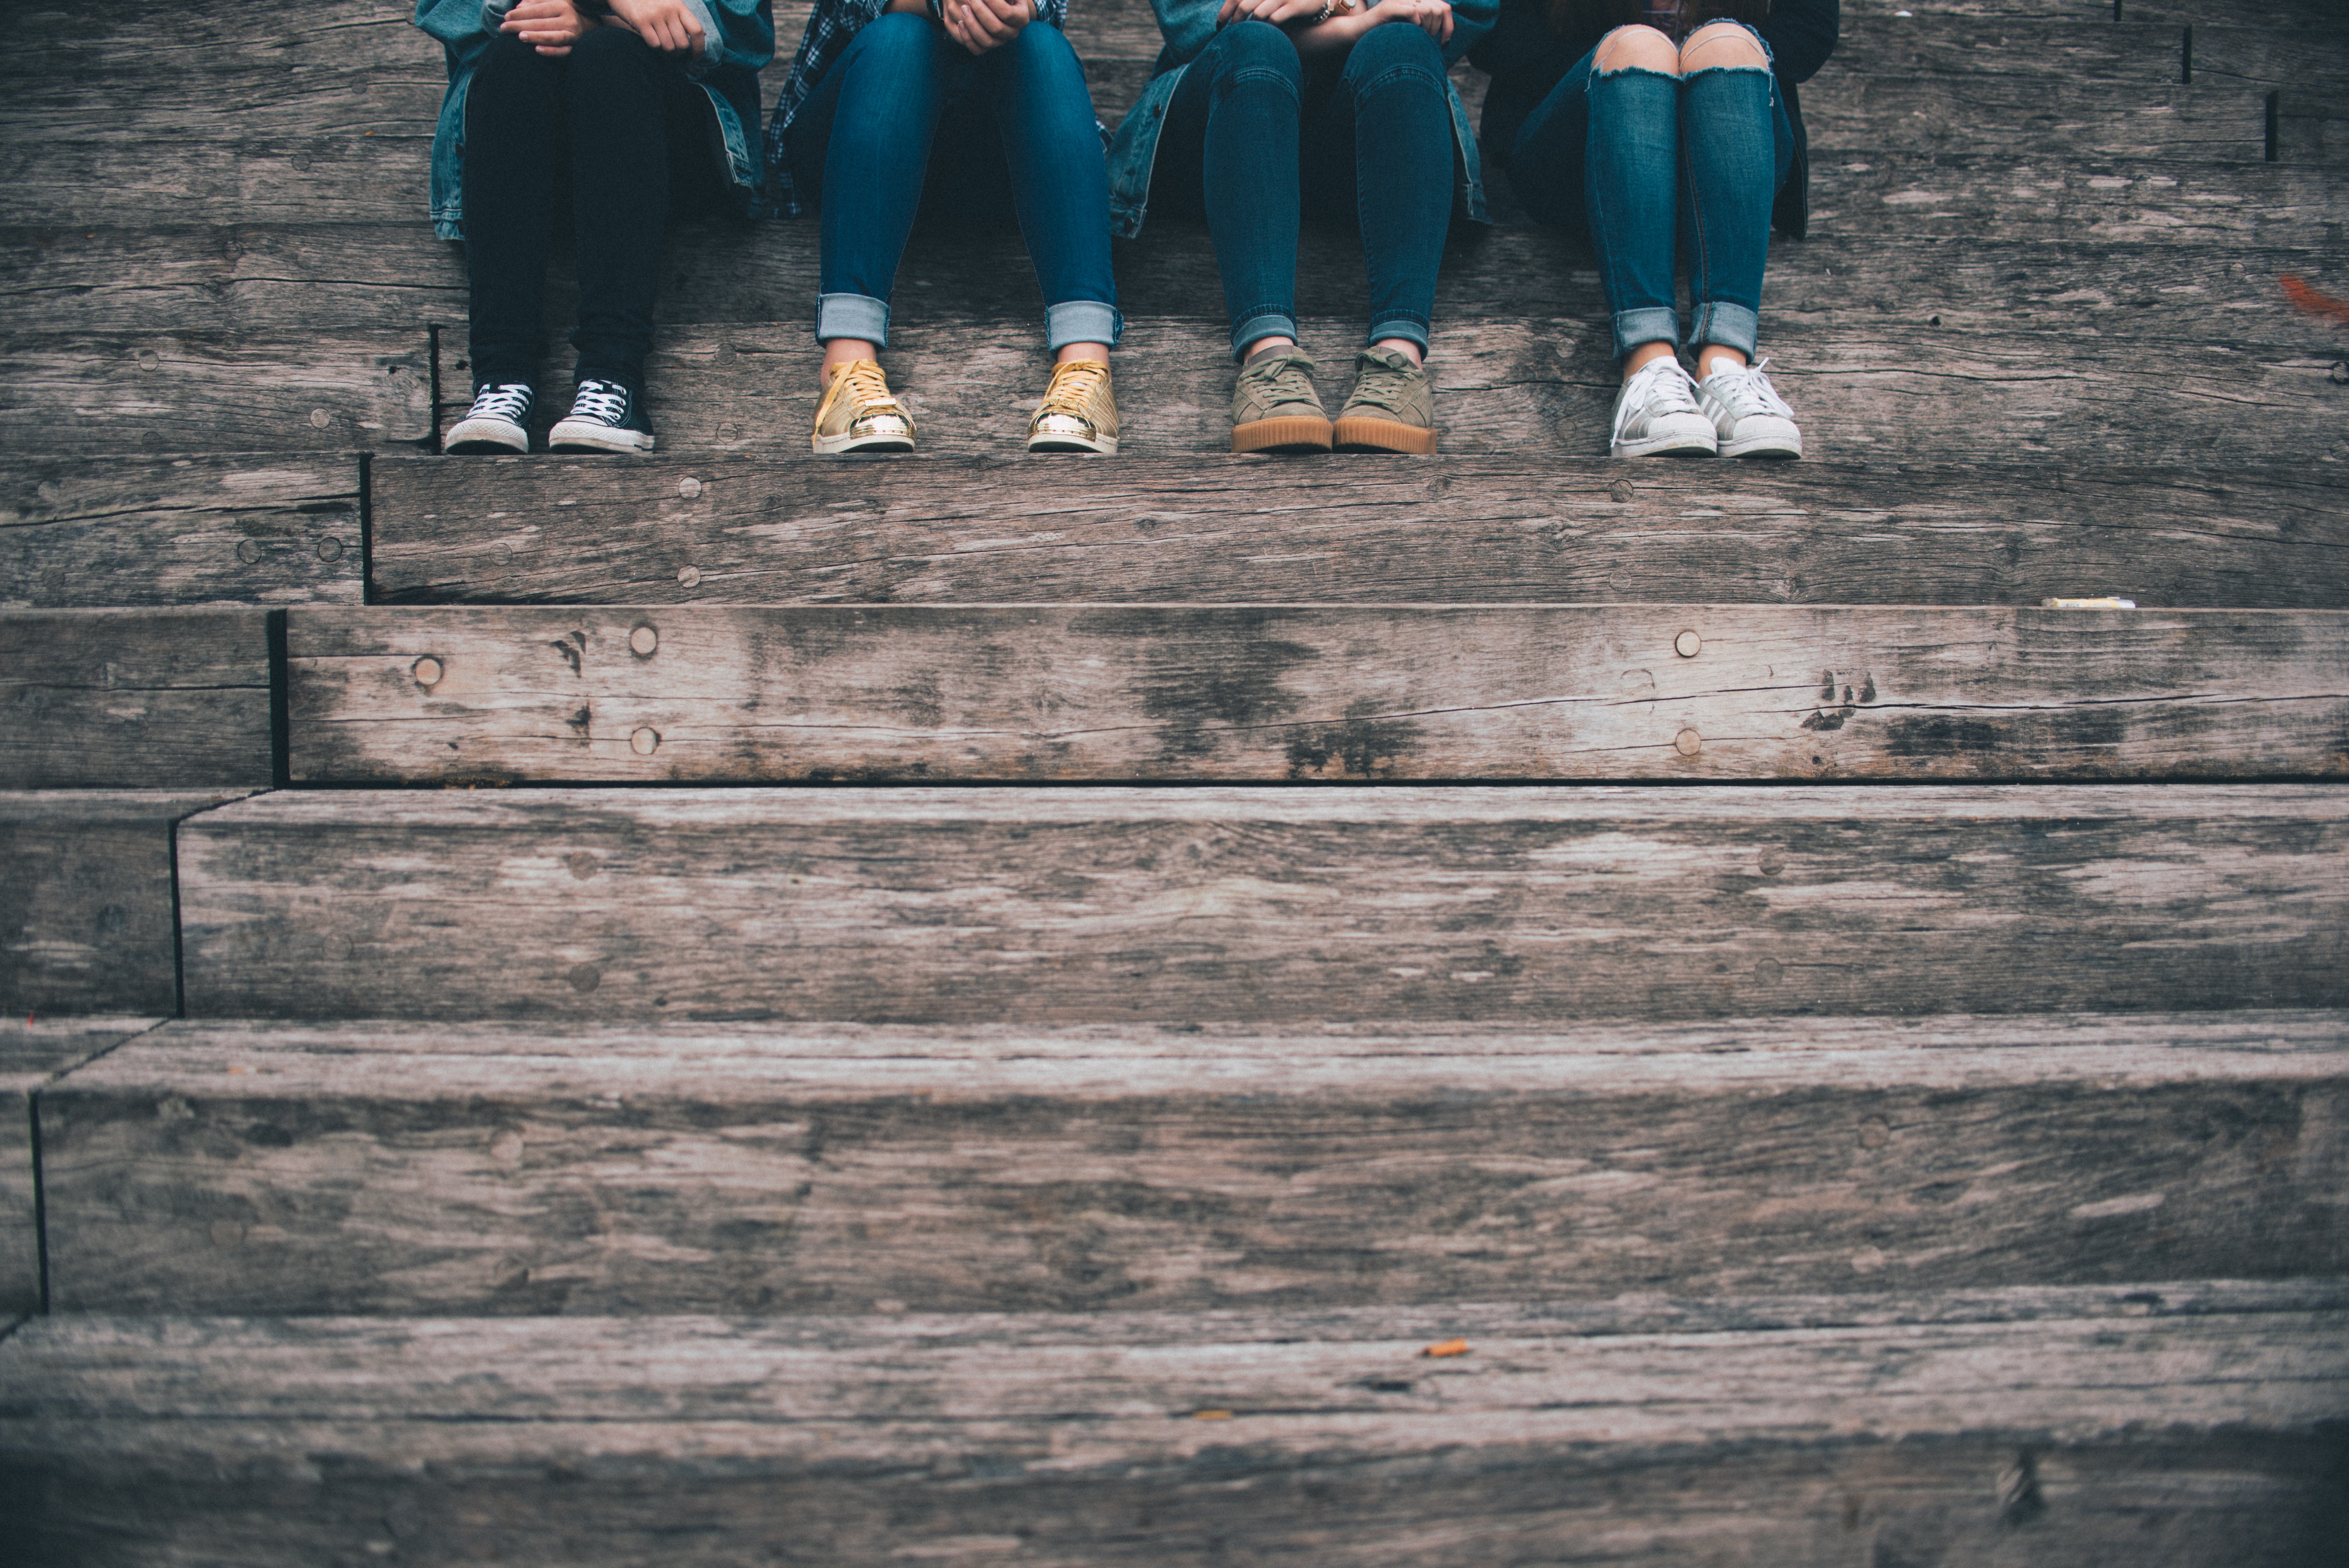
wood, white, wall, color, blue, temple, photograph, image